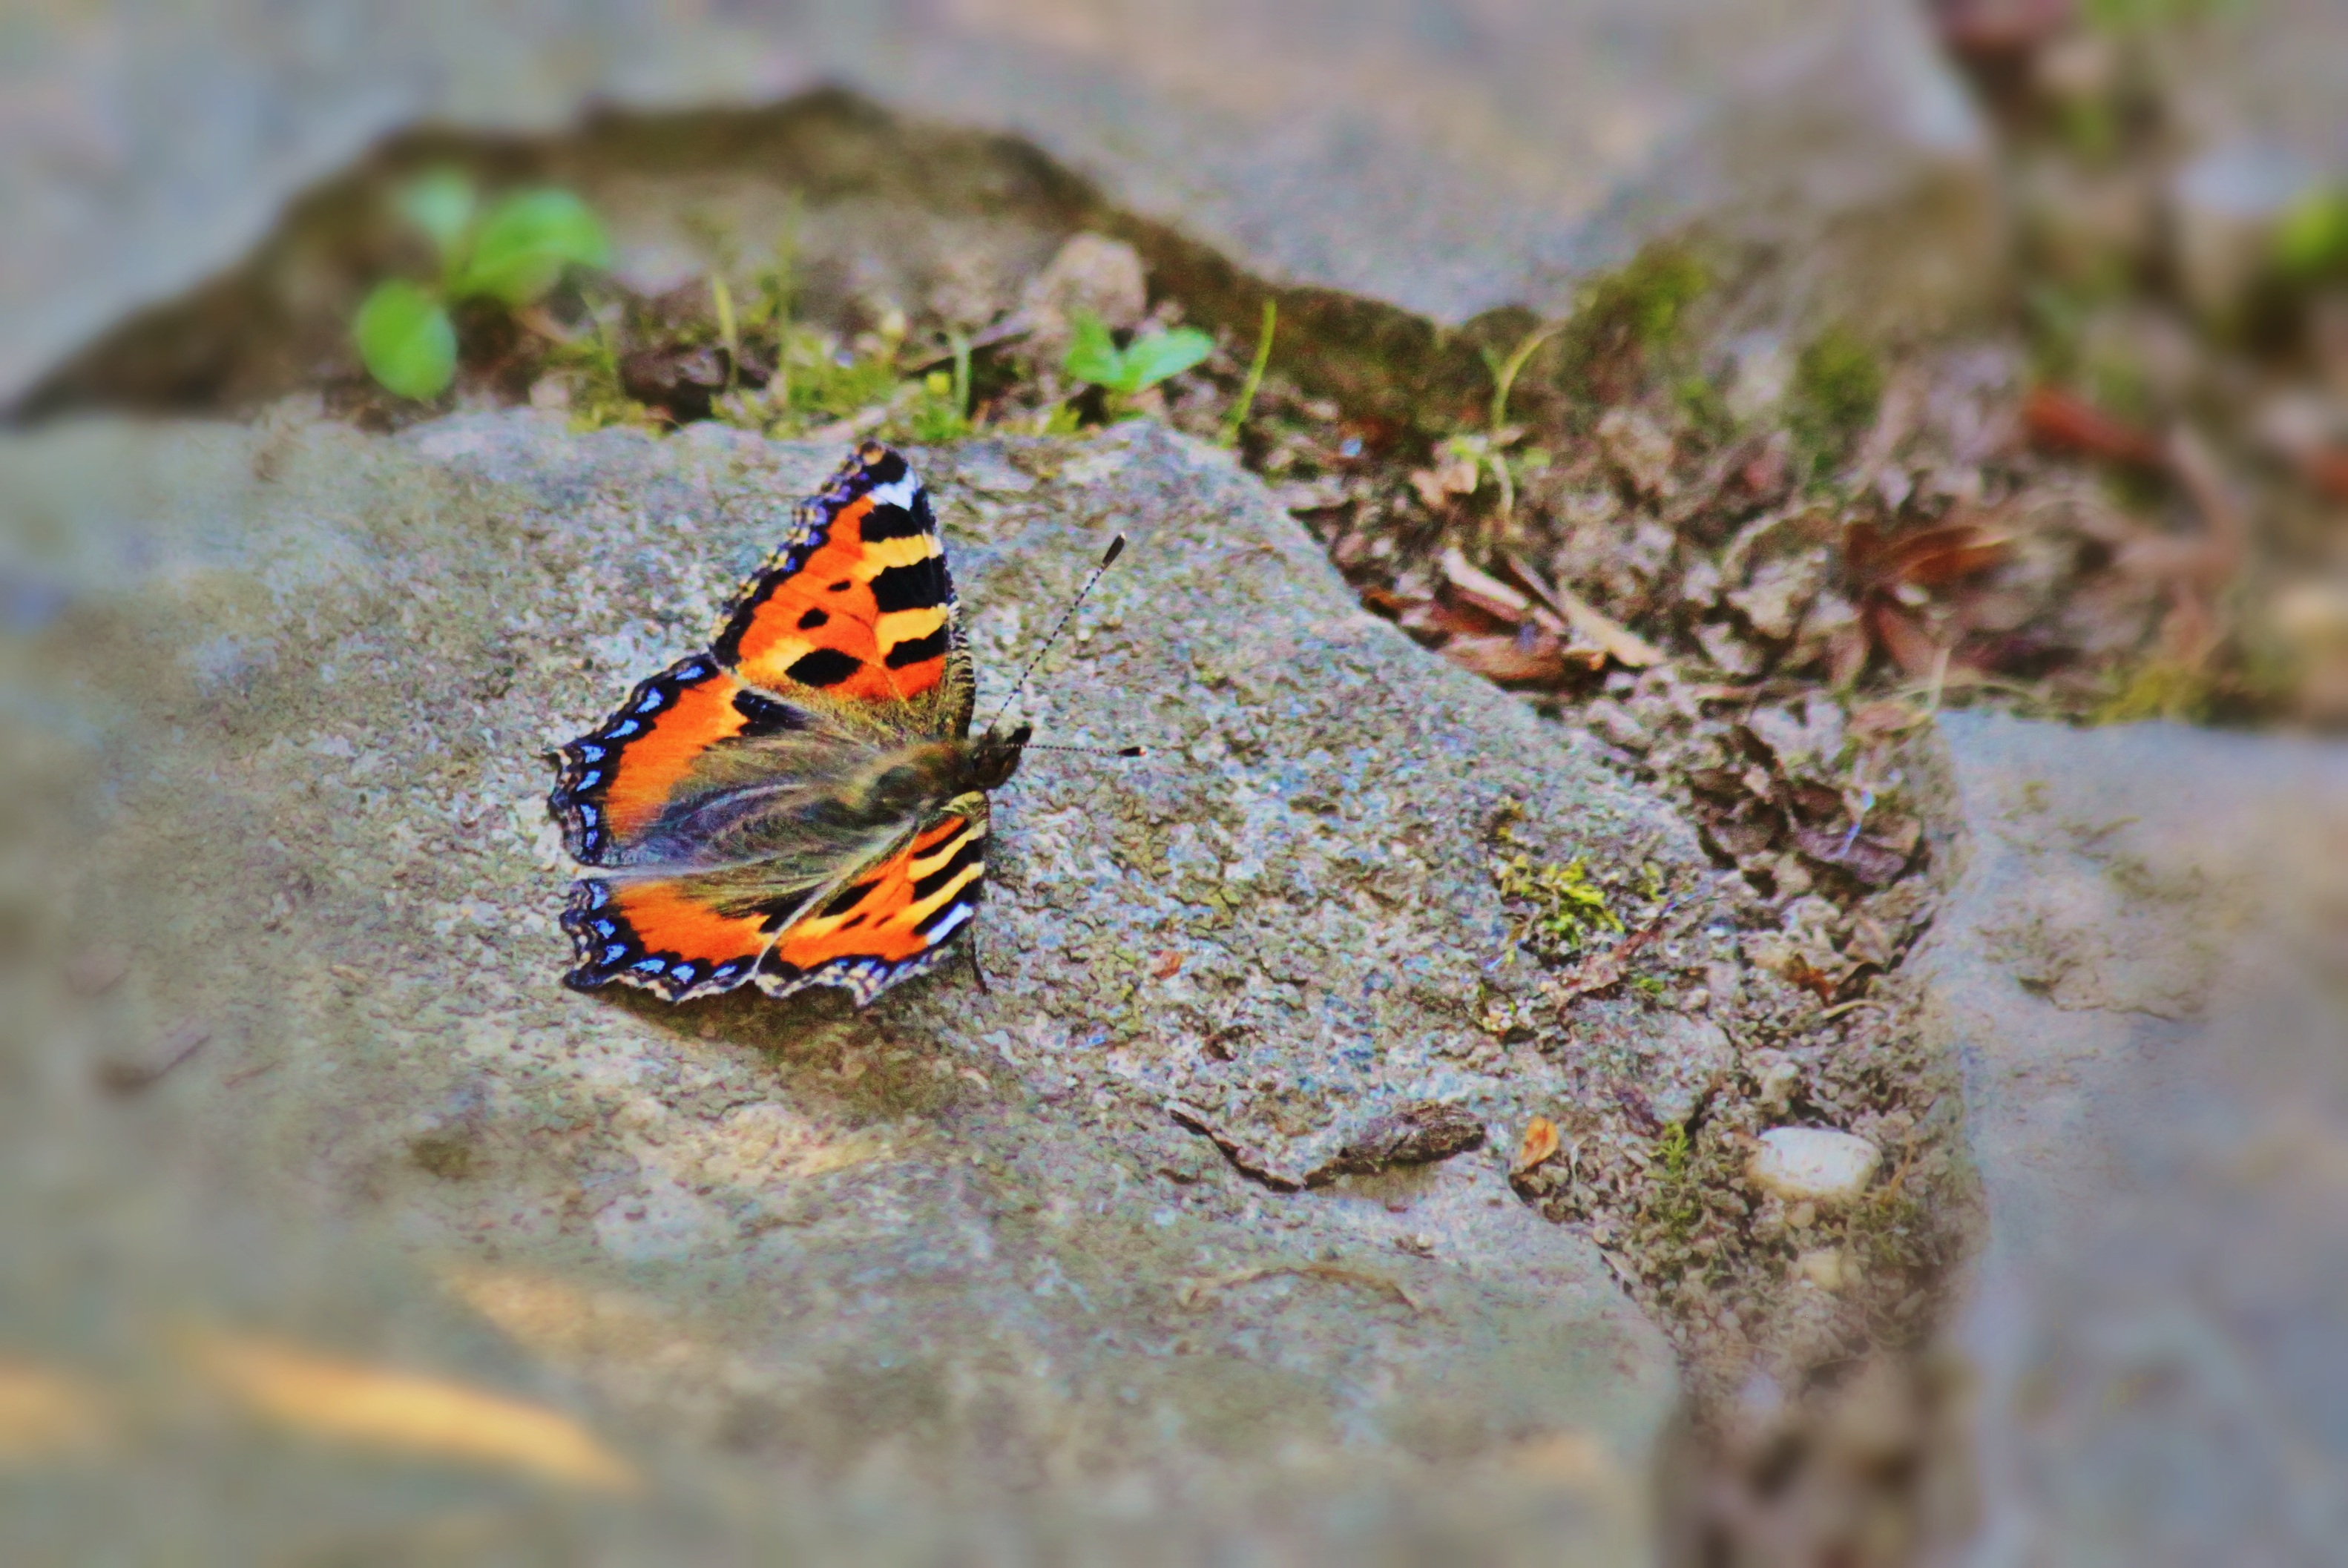
nature, wing, photography, leaf, flower, animal, wildlife, insect, butterfly, colorful, close, fauna, invertebrate, sit, close up, butterflies, macro photography, little fox, moths and butterflies